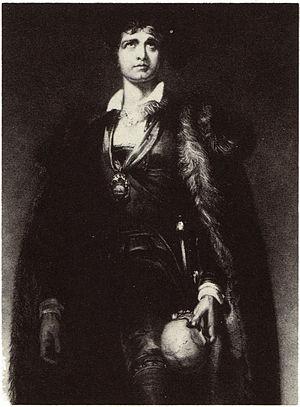
John Philip Kemble, né le 1ᵉʳ février 1757 à Prescot, dans le Lancashire, et mort le 26 février 1823 à Lausanne, est un acteur britannique.